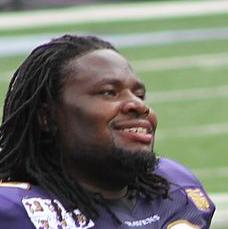
Age: 26